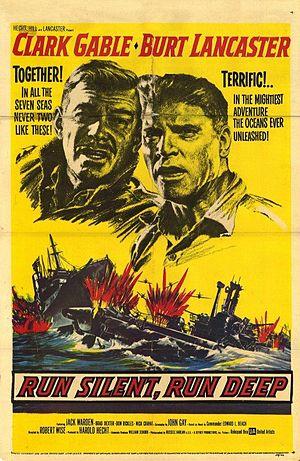
L'Odyssée du sous-marin Nerka est un film américain de Robert Wise sorti en salles en 1958.